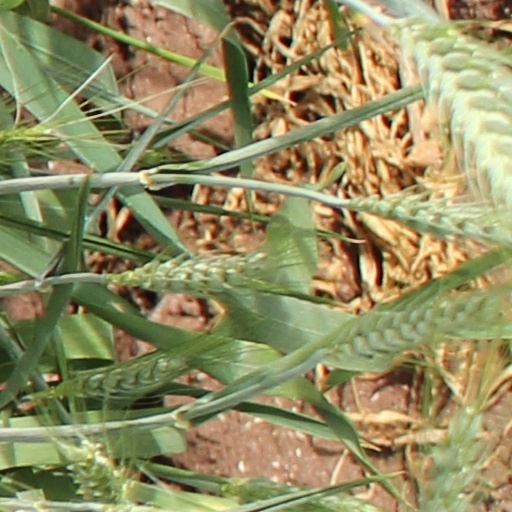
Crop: wheat